De Olde Molen

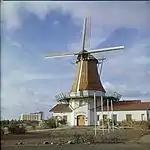
De Olde Molen (1964) with the sails installed correctly, counterclockwise, and with the correct length of 77foot (before "restoration" in 1973).

De Olde Molen ( ""), also known as Old Dutch Windmill, The Mill, or Alte Mühle is a non-operational octagonal smock mill with a stage (elevated platform) reconstructed in 1961 in Bubali, Aruba. Since then, it has been serving as a restaurant and a windmill museum.